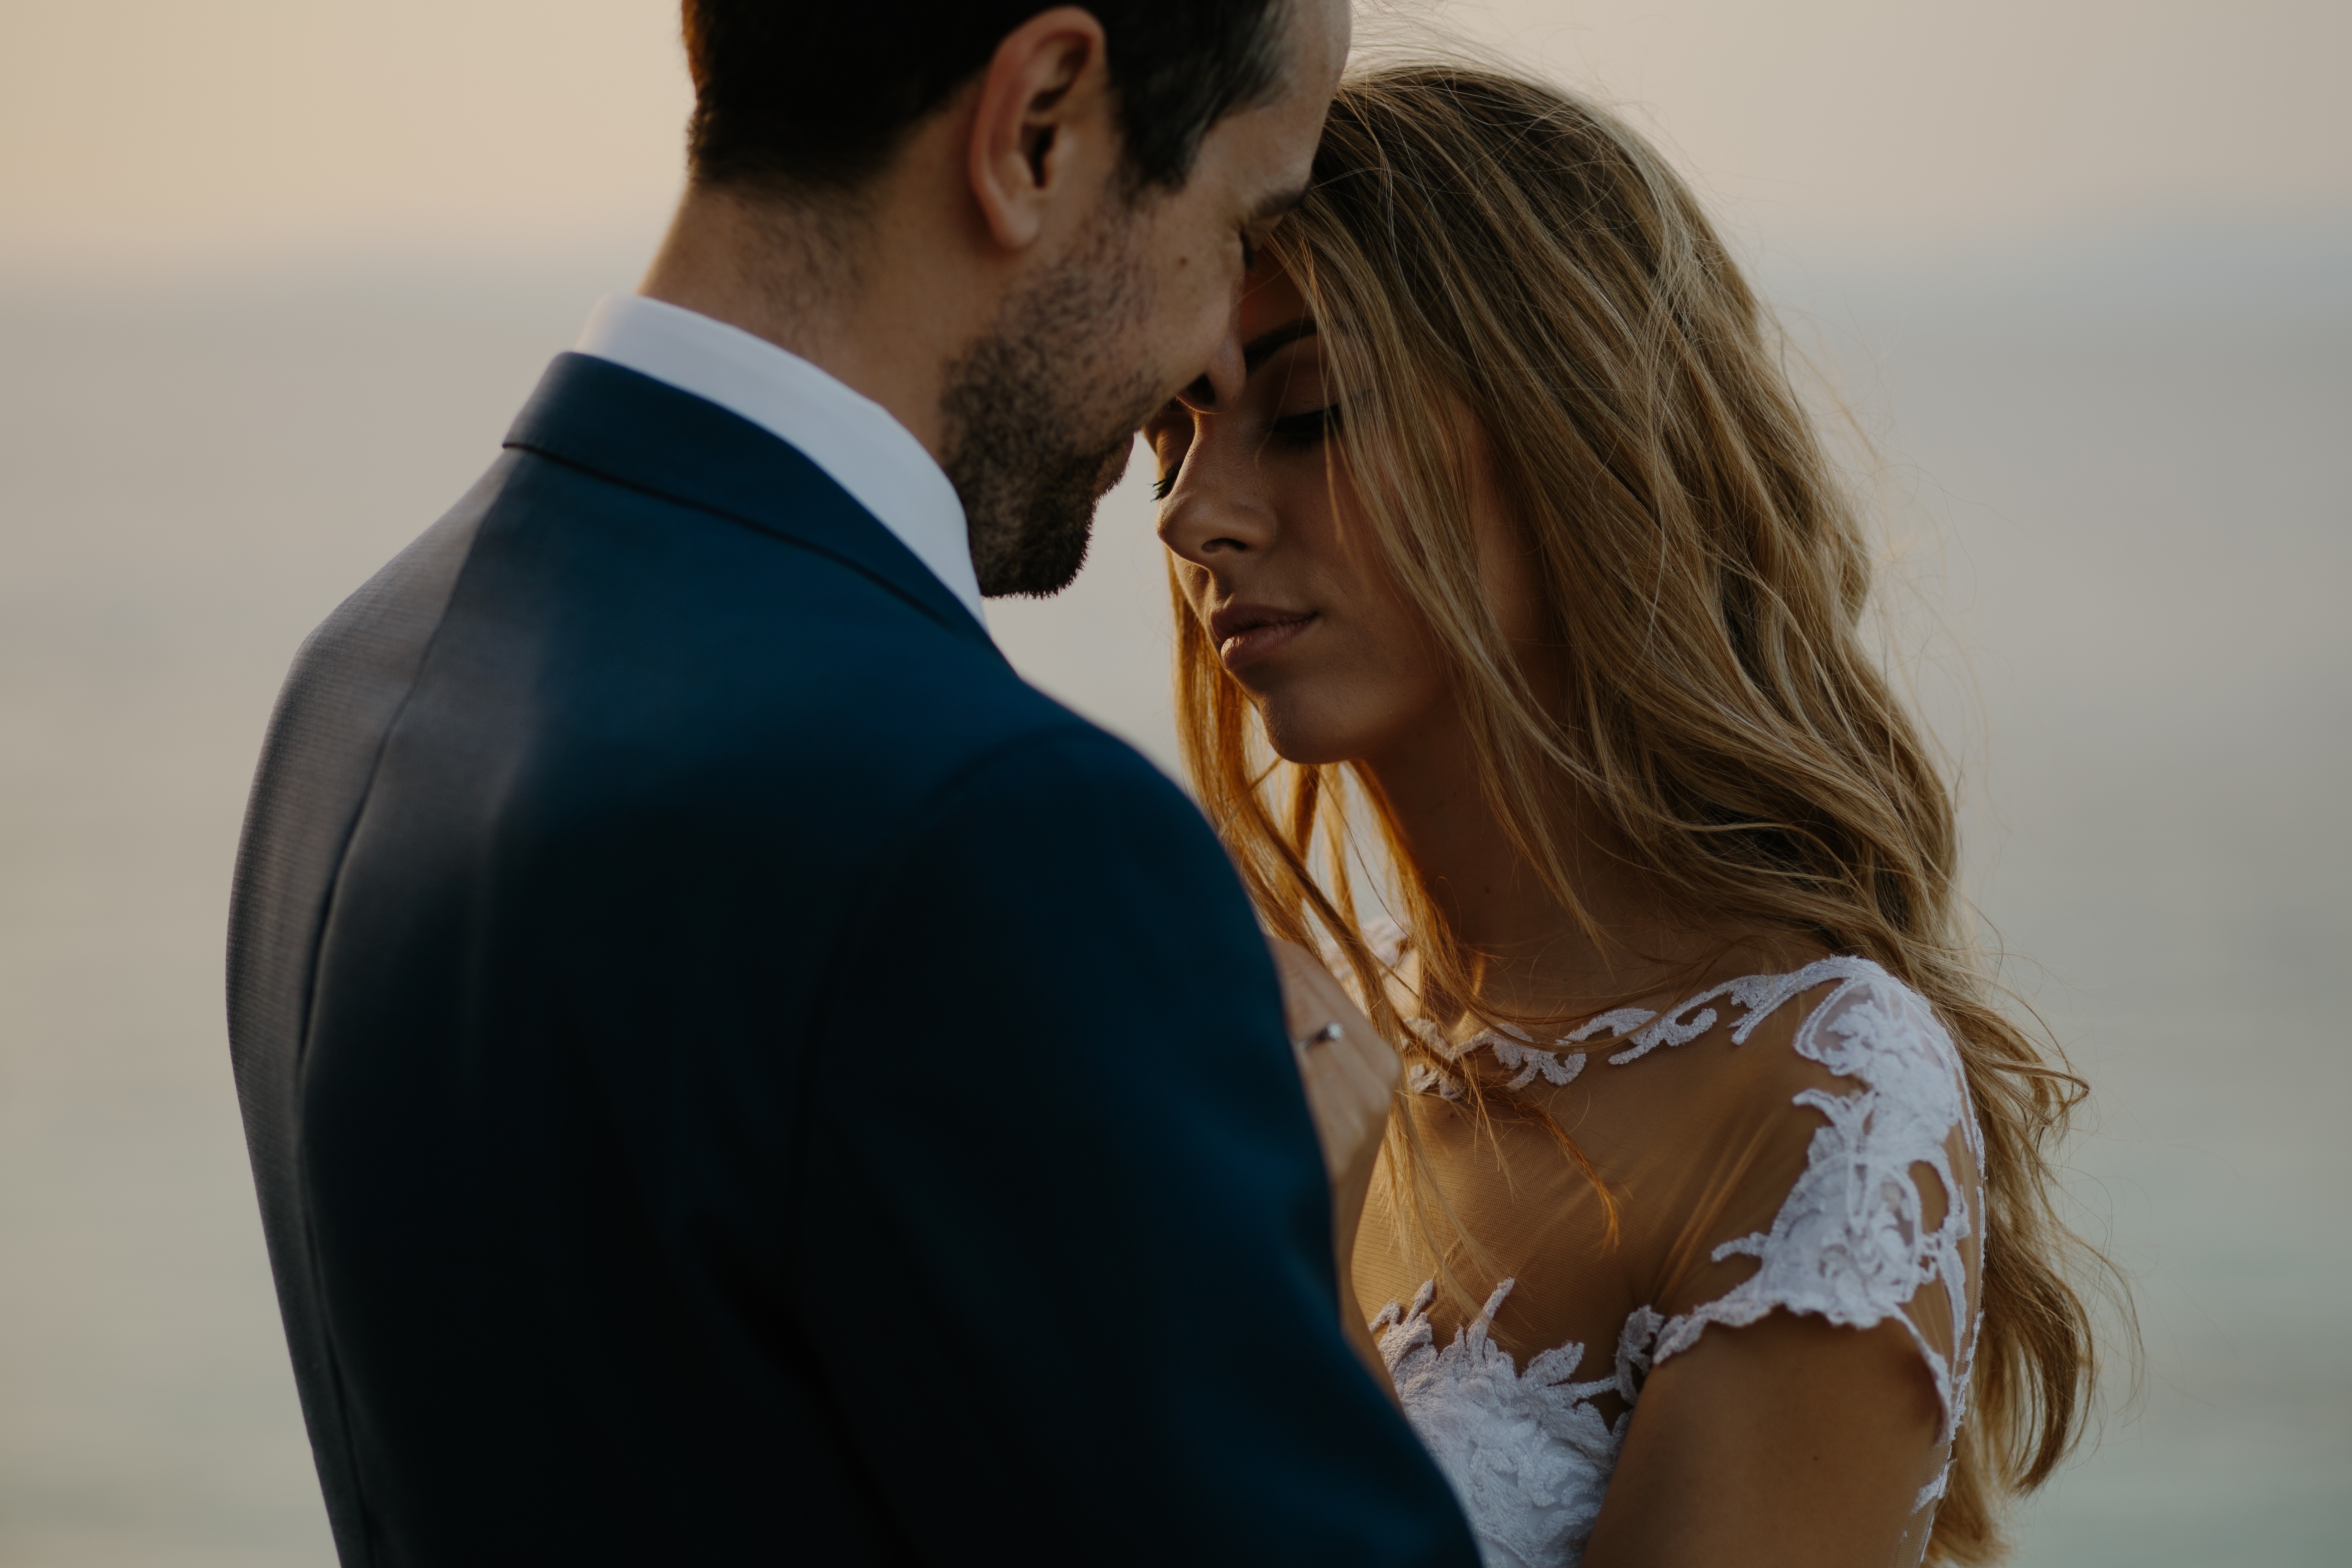
woman, kiss, romance, bride, ceremony, dress, photograph, interaction, photo shoot